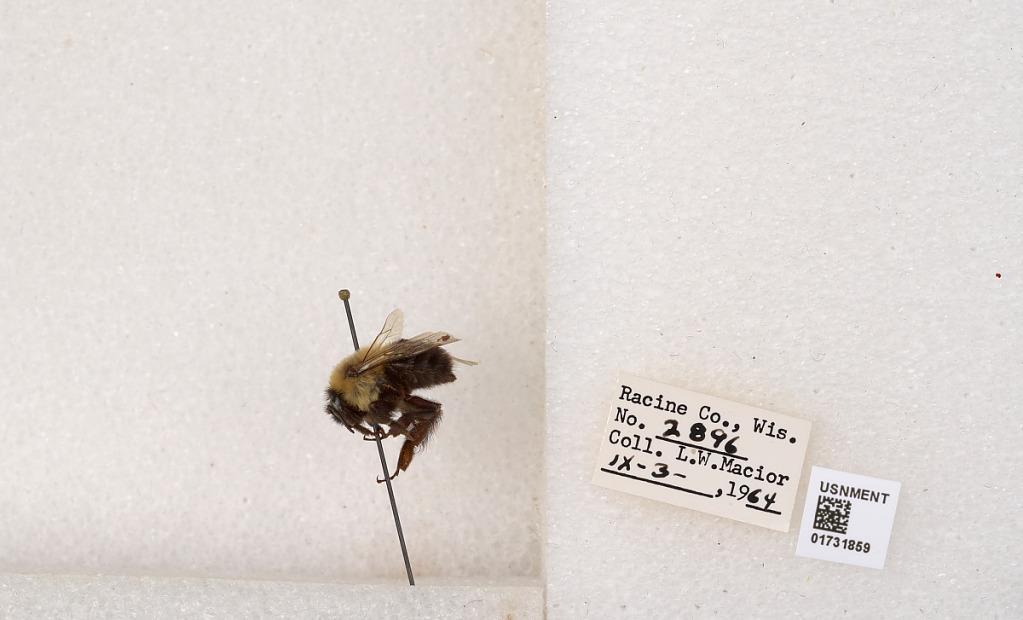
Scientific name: Bombus impatiens Cresson
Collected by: L. Macior
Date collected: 1964-9-3
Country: United States
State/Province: Wisconsin
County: Racine
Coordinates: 42.7299, -87.8123